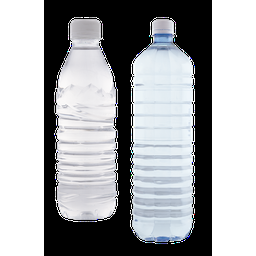
Label: bottles